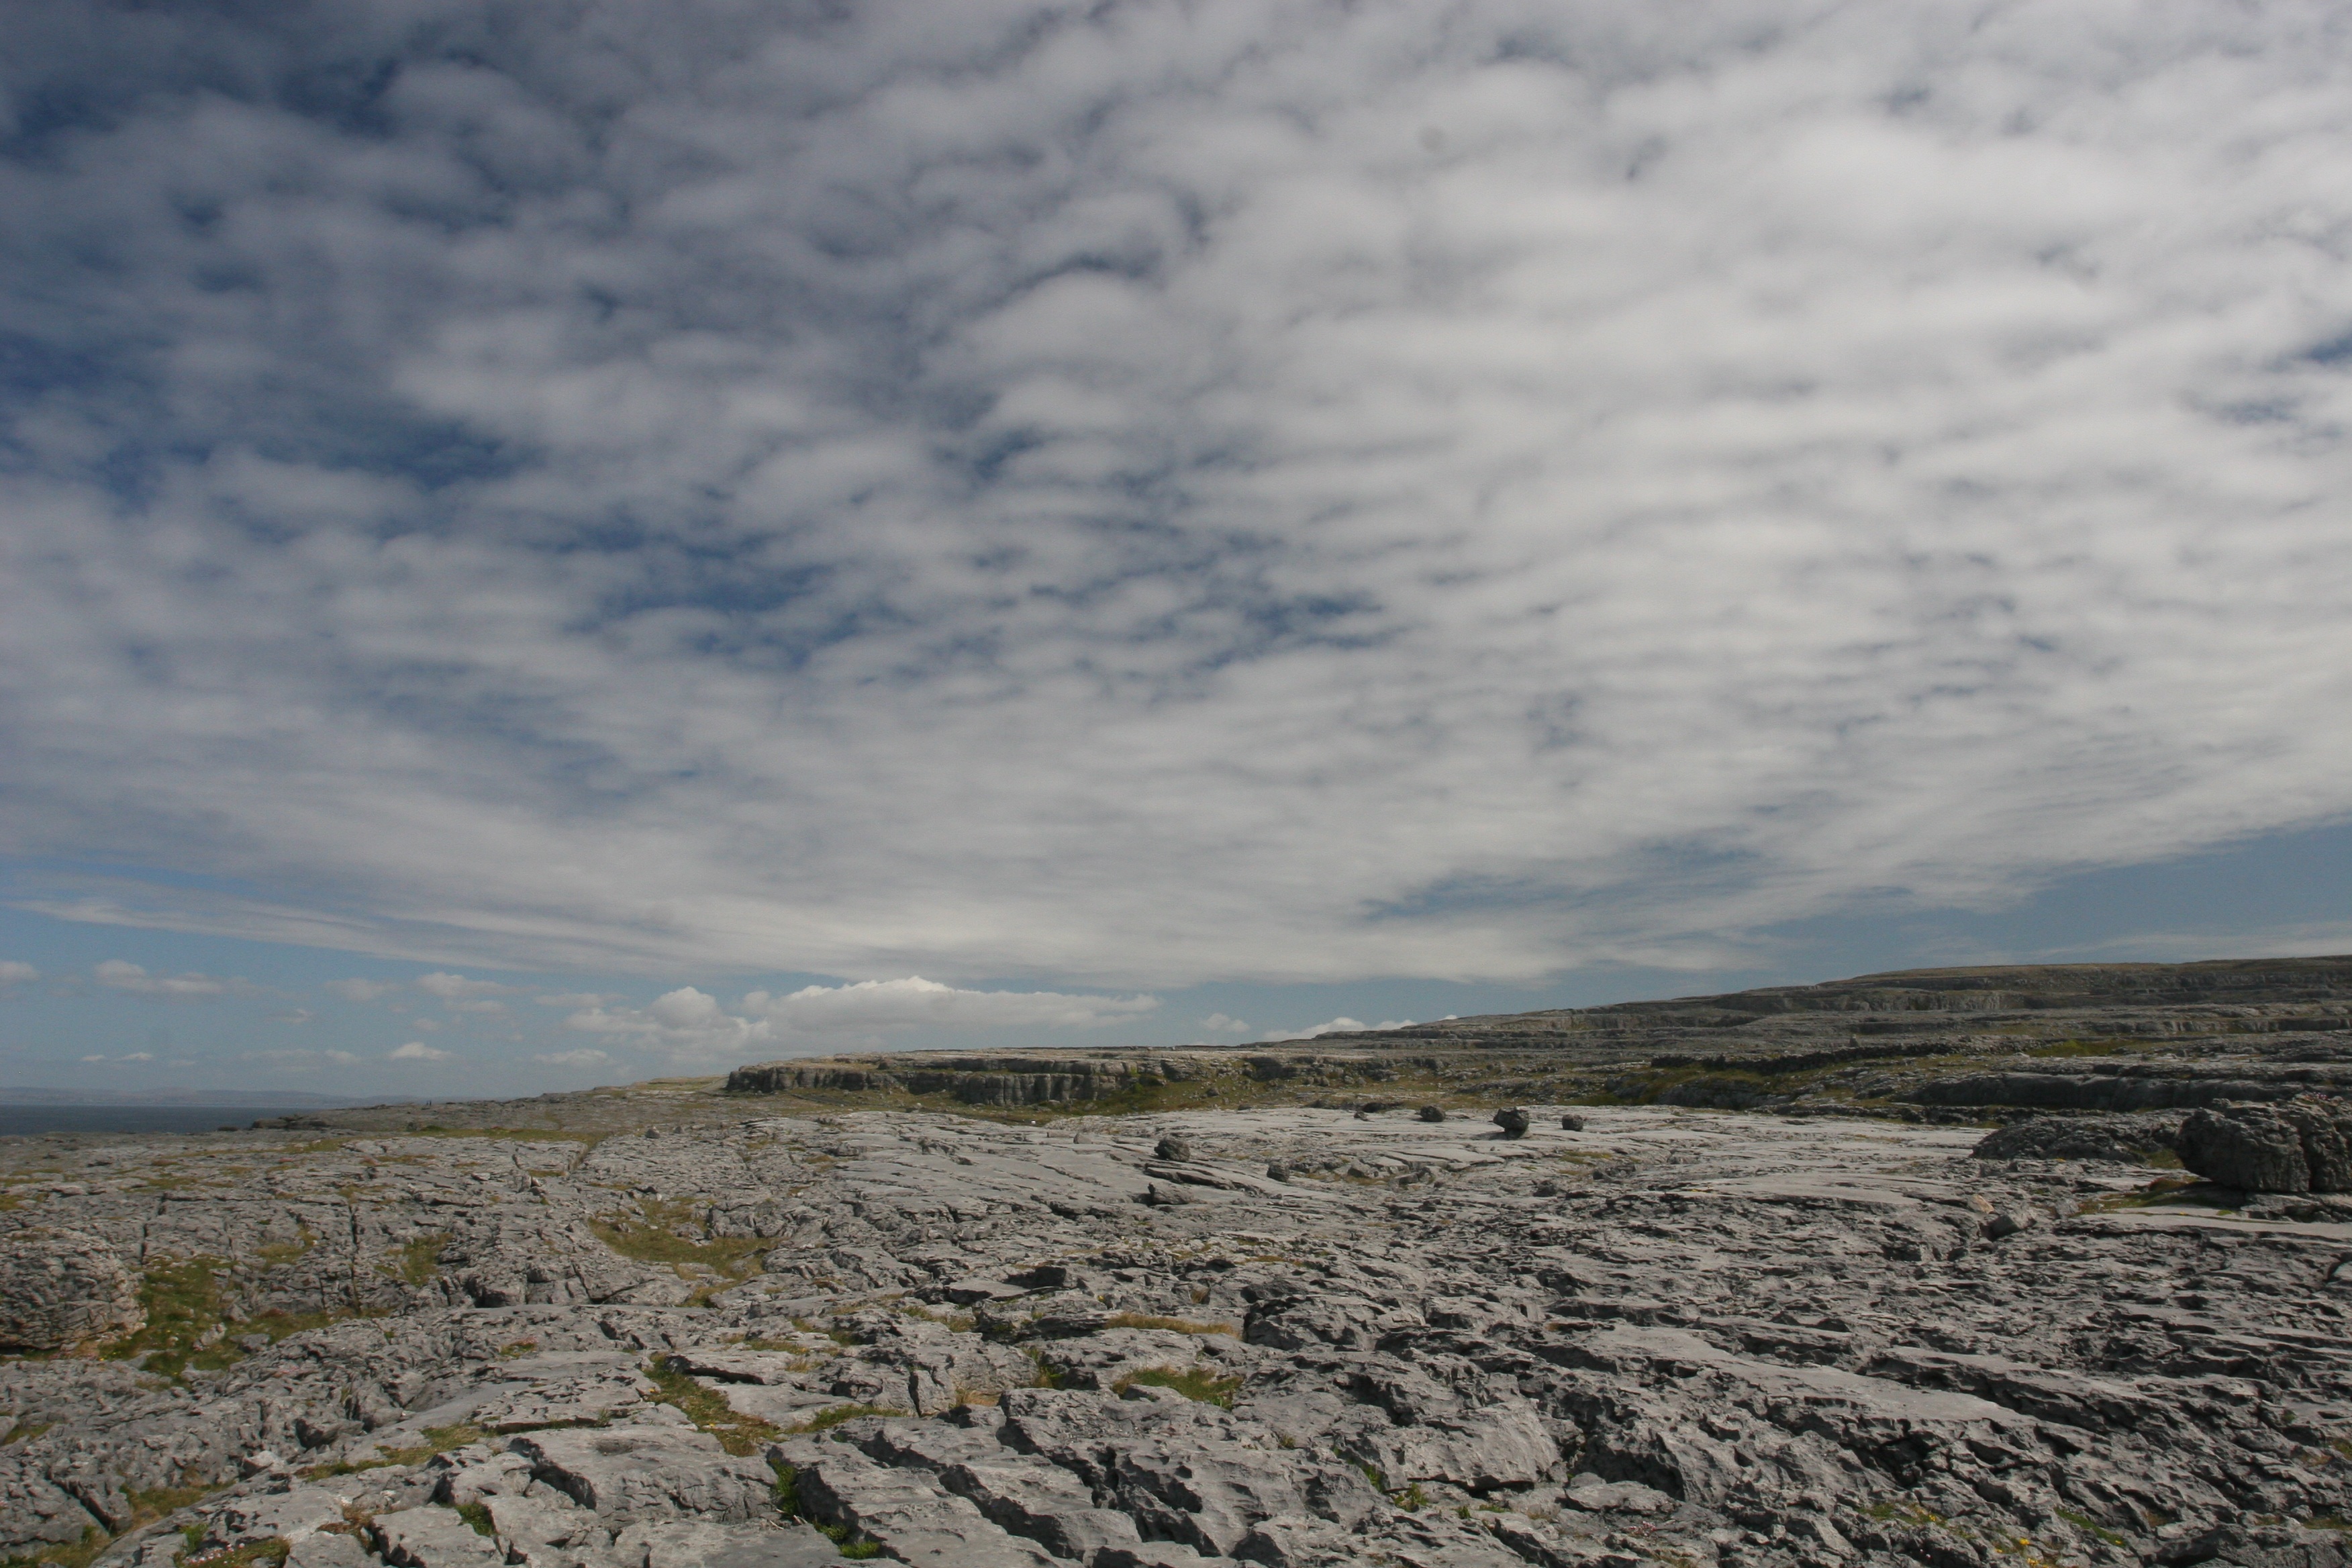
landscape, sea, coast, nature, rock, horizon, wilderness, mountain, snow, cloud, sky, hill, valley, scenic, scenery, terrain, ridge, plain, geology, badlands, plateau, ireland, fell, tundra, landform, burren, natural environment, geographical feature, mountainous landforms